Olivia Bonamy

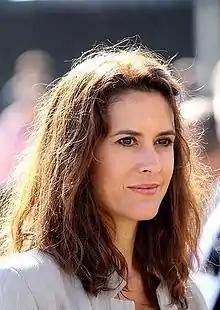
Olivia Bonamy in 2016

Olivia Bonamy (born 21 September 1972) is a French actress. She is best known for her appearances in the films "Jefferson in Paris", Jacques Audiard's "Read My Lips", the thriller "Ils" and "Le ciel, les oiseaux et ta mère".